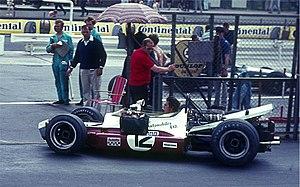
Victor Henry Elford, né le 10 juin 1935 à Londres, est un pilote automobile britannique qui s'est illustré en rallye et sur circuit, à la fois en endurance et en Formule 1. Il a remporté le Rallye Monte-Carlo, et les 1 000 kilomètres du Nürburgring à trois reprises.